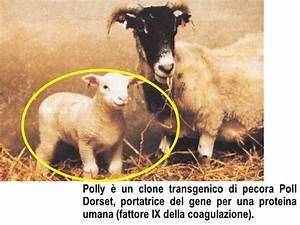
sheep